Sandra Möller

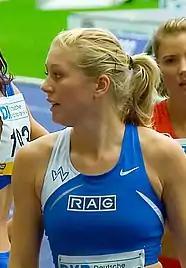

Sandra Möller (born 16 March 1980) is a German sprinter who specializes in the 100 metres.